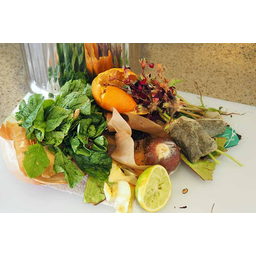
Label: generalcompost